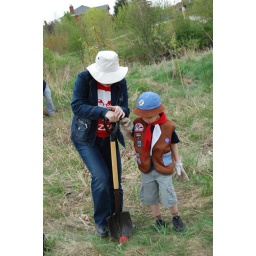
look, i didn't just crouch on the ground and take pictures. i helped! in my &amp;quot;john green is fat&amp;quot; shirt.